Frances Rodrigues

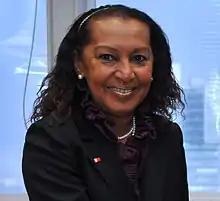

Frances Victória Velho Rodrigues (born 1952) is a Mozambique Diplomat and ambassador for Mozambique.